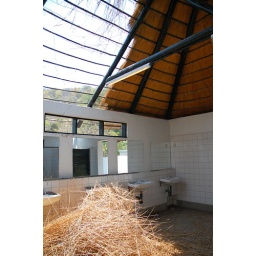
A half-completed thatched roof in a bathroom along Lake Malawi.Senga Bay, Malawi, Sept. 27, 2009